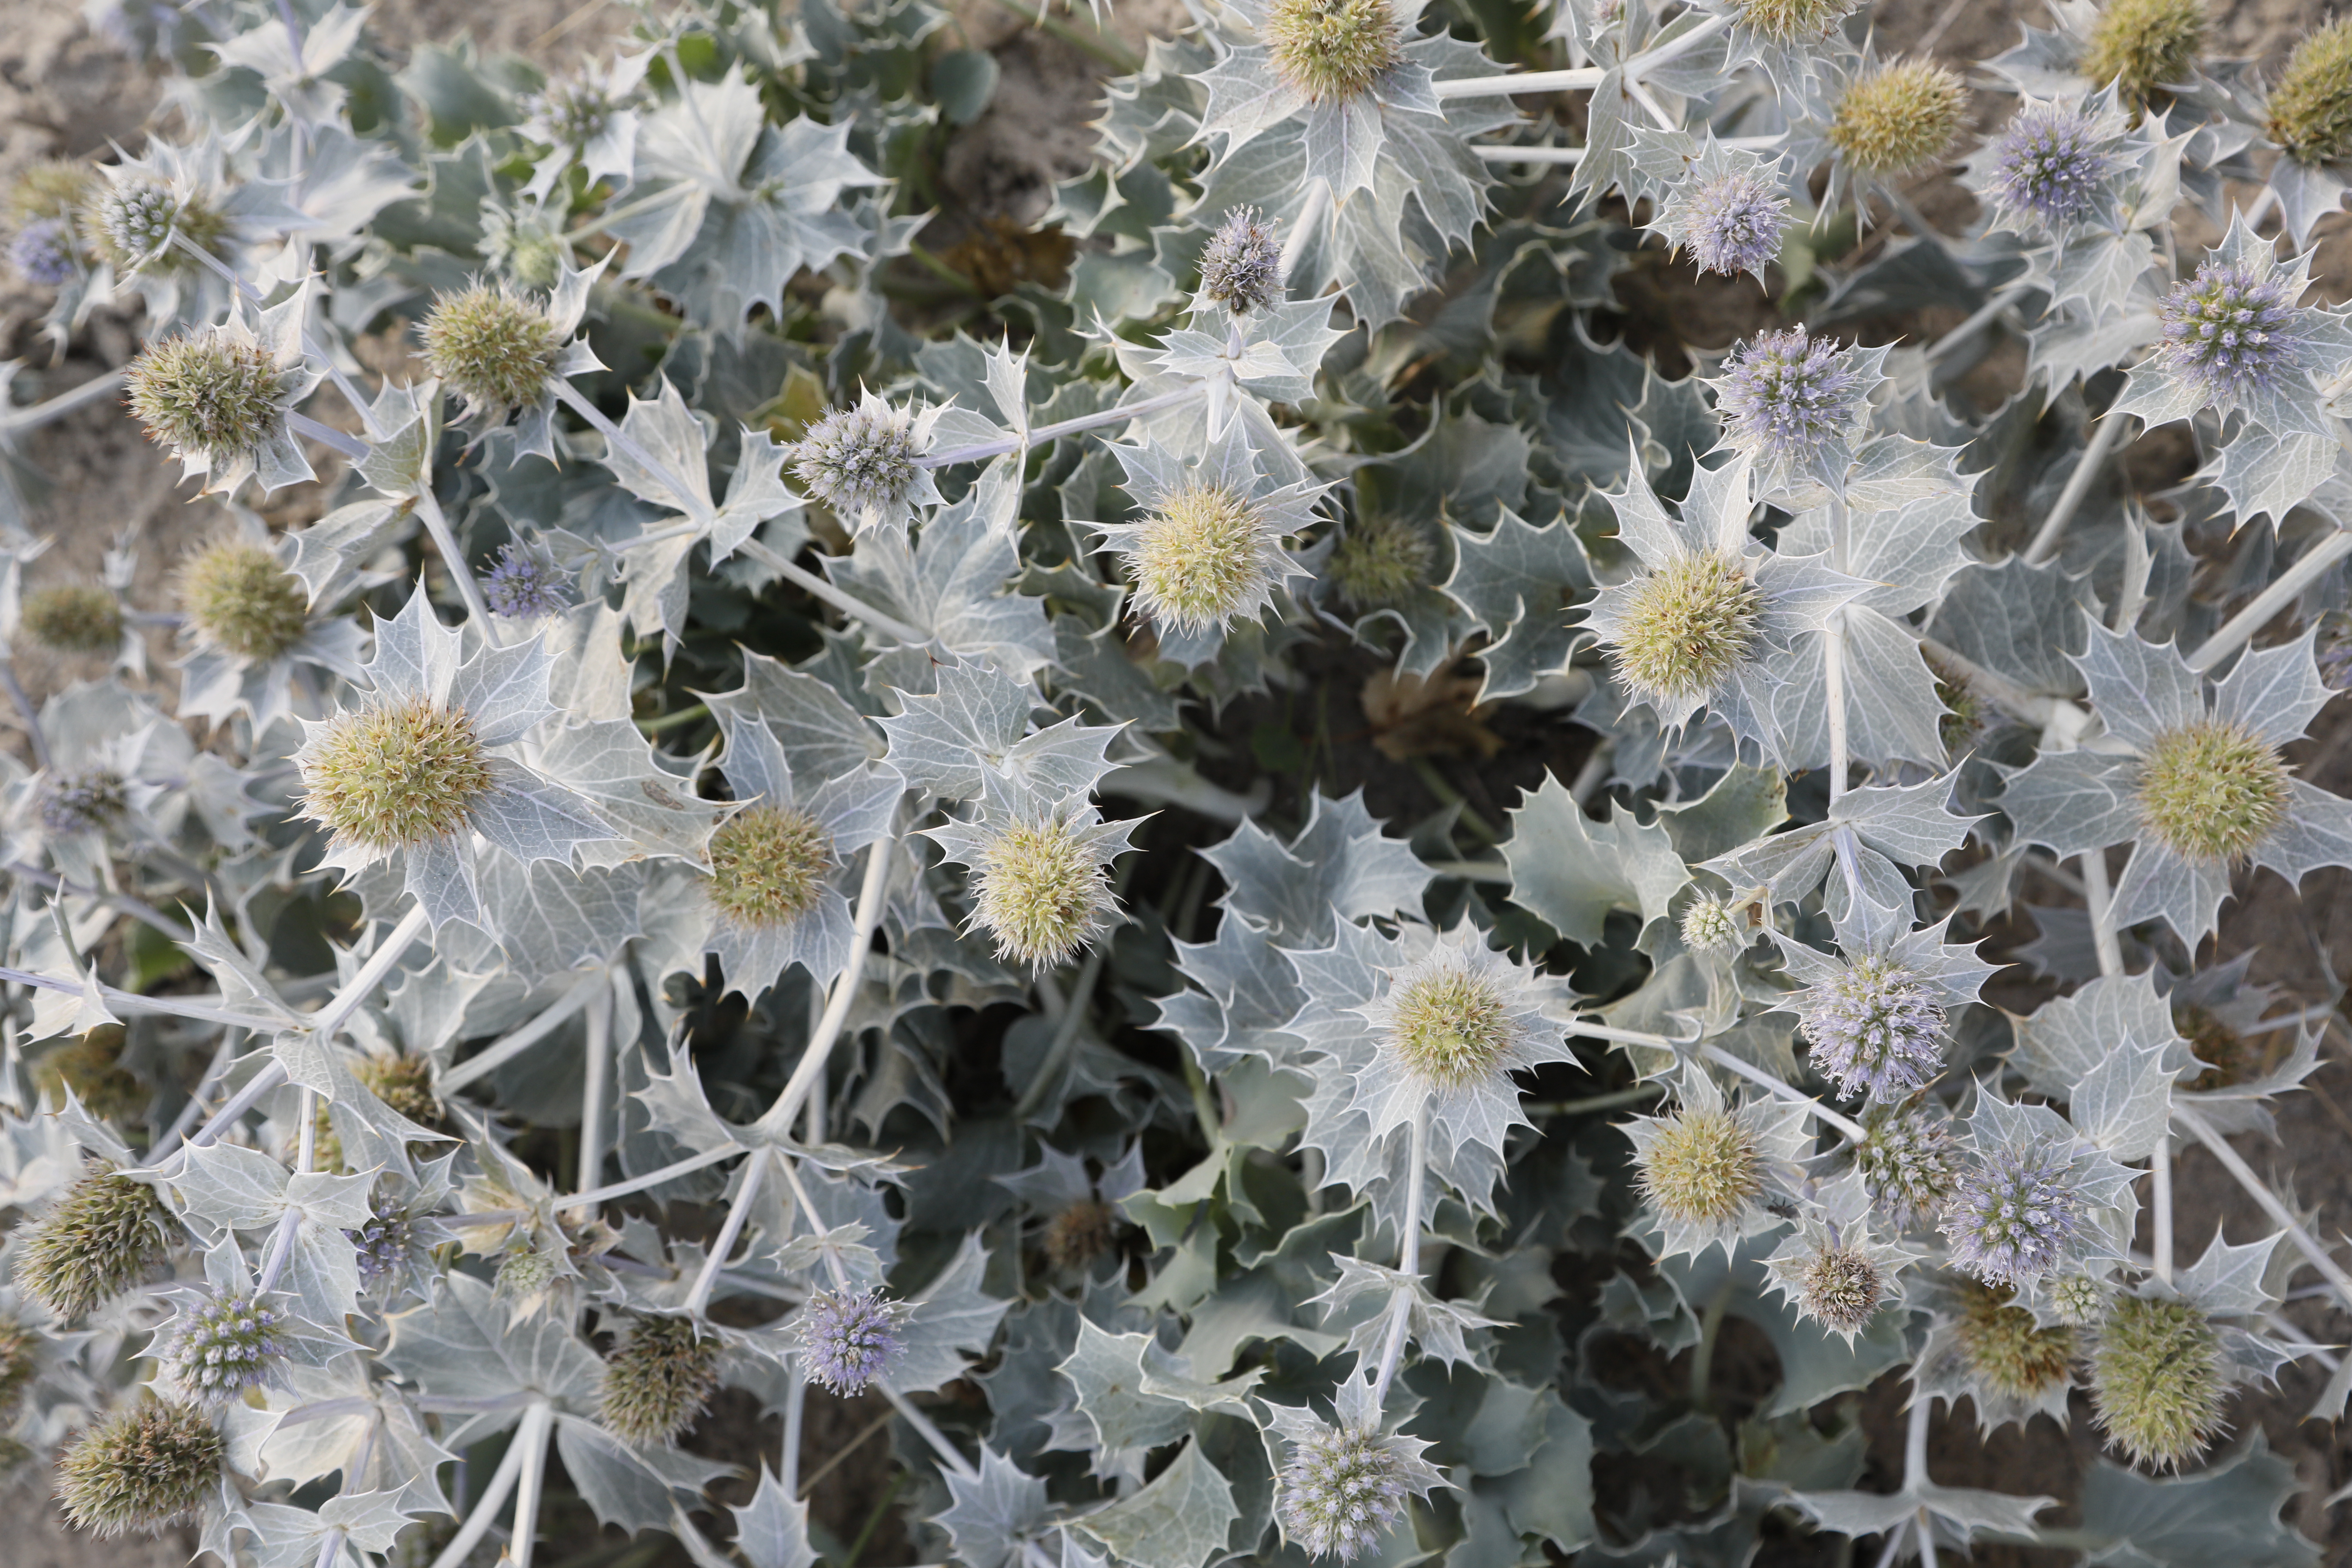
Plant species: Eryngium maritimum